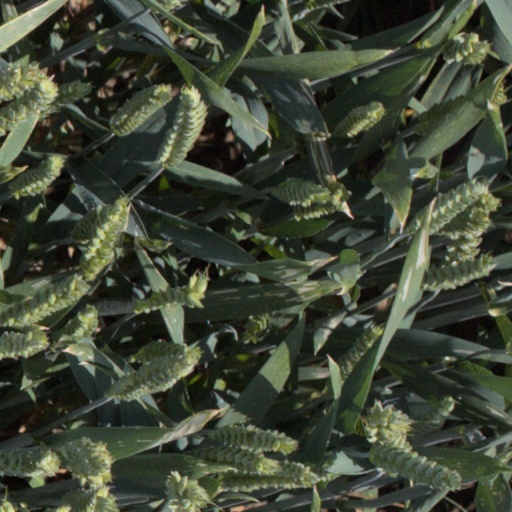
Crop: wheat